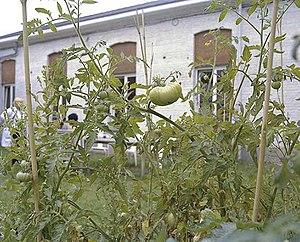
Daniel Desmedt - unité de psychiatrie
Daniel Desmedt est un psychiatre et photographe belge qui vit à Bruxelles.